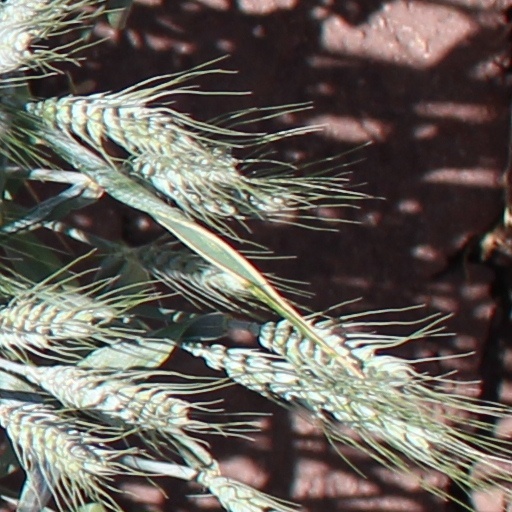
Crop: wheat